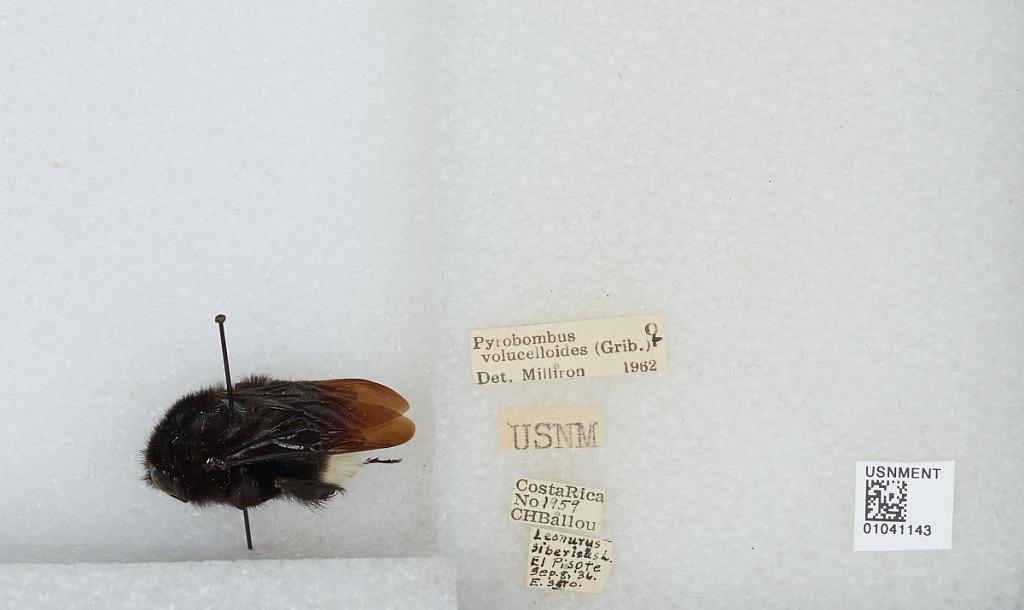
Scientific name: Bombus (Cullumanobombus) volucelloides Gribodo
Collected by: E. Siro
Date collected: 1936-9-8
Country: Costa Rica